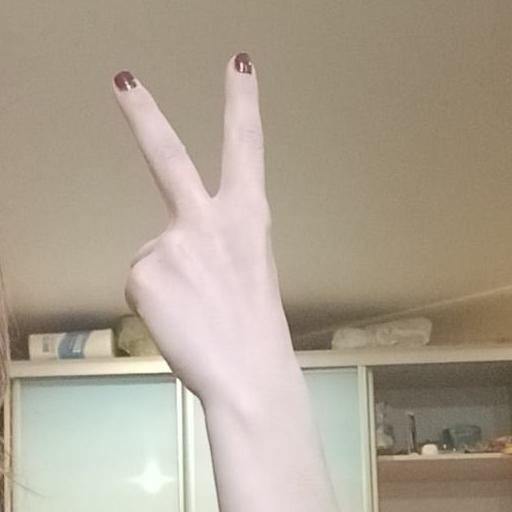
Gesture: peace_inverted